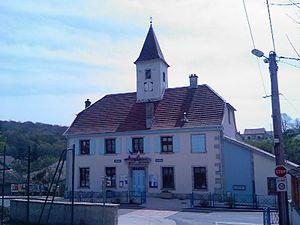
mairie et ecole d'Allondans
Allondans est une commune française située dans le département du Doubs, en région Bourgogne-Franche-Comté.